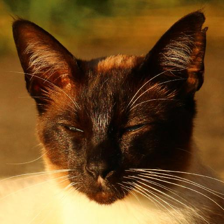
Label: animals